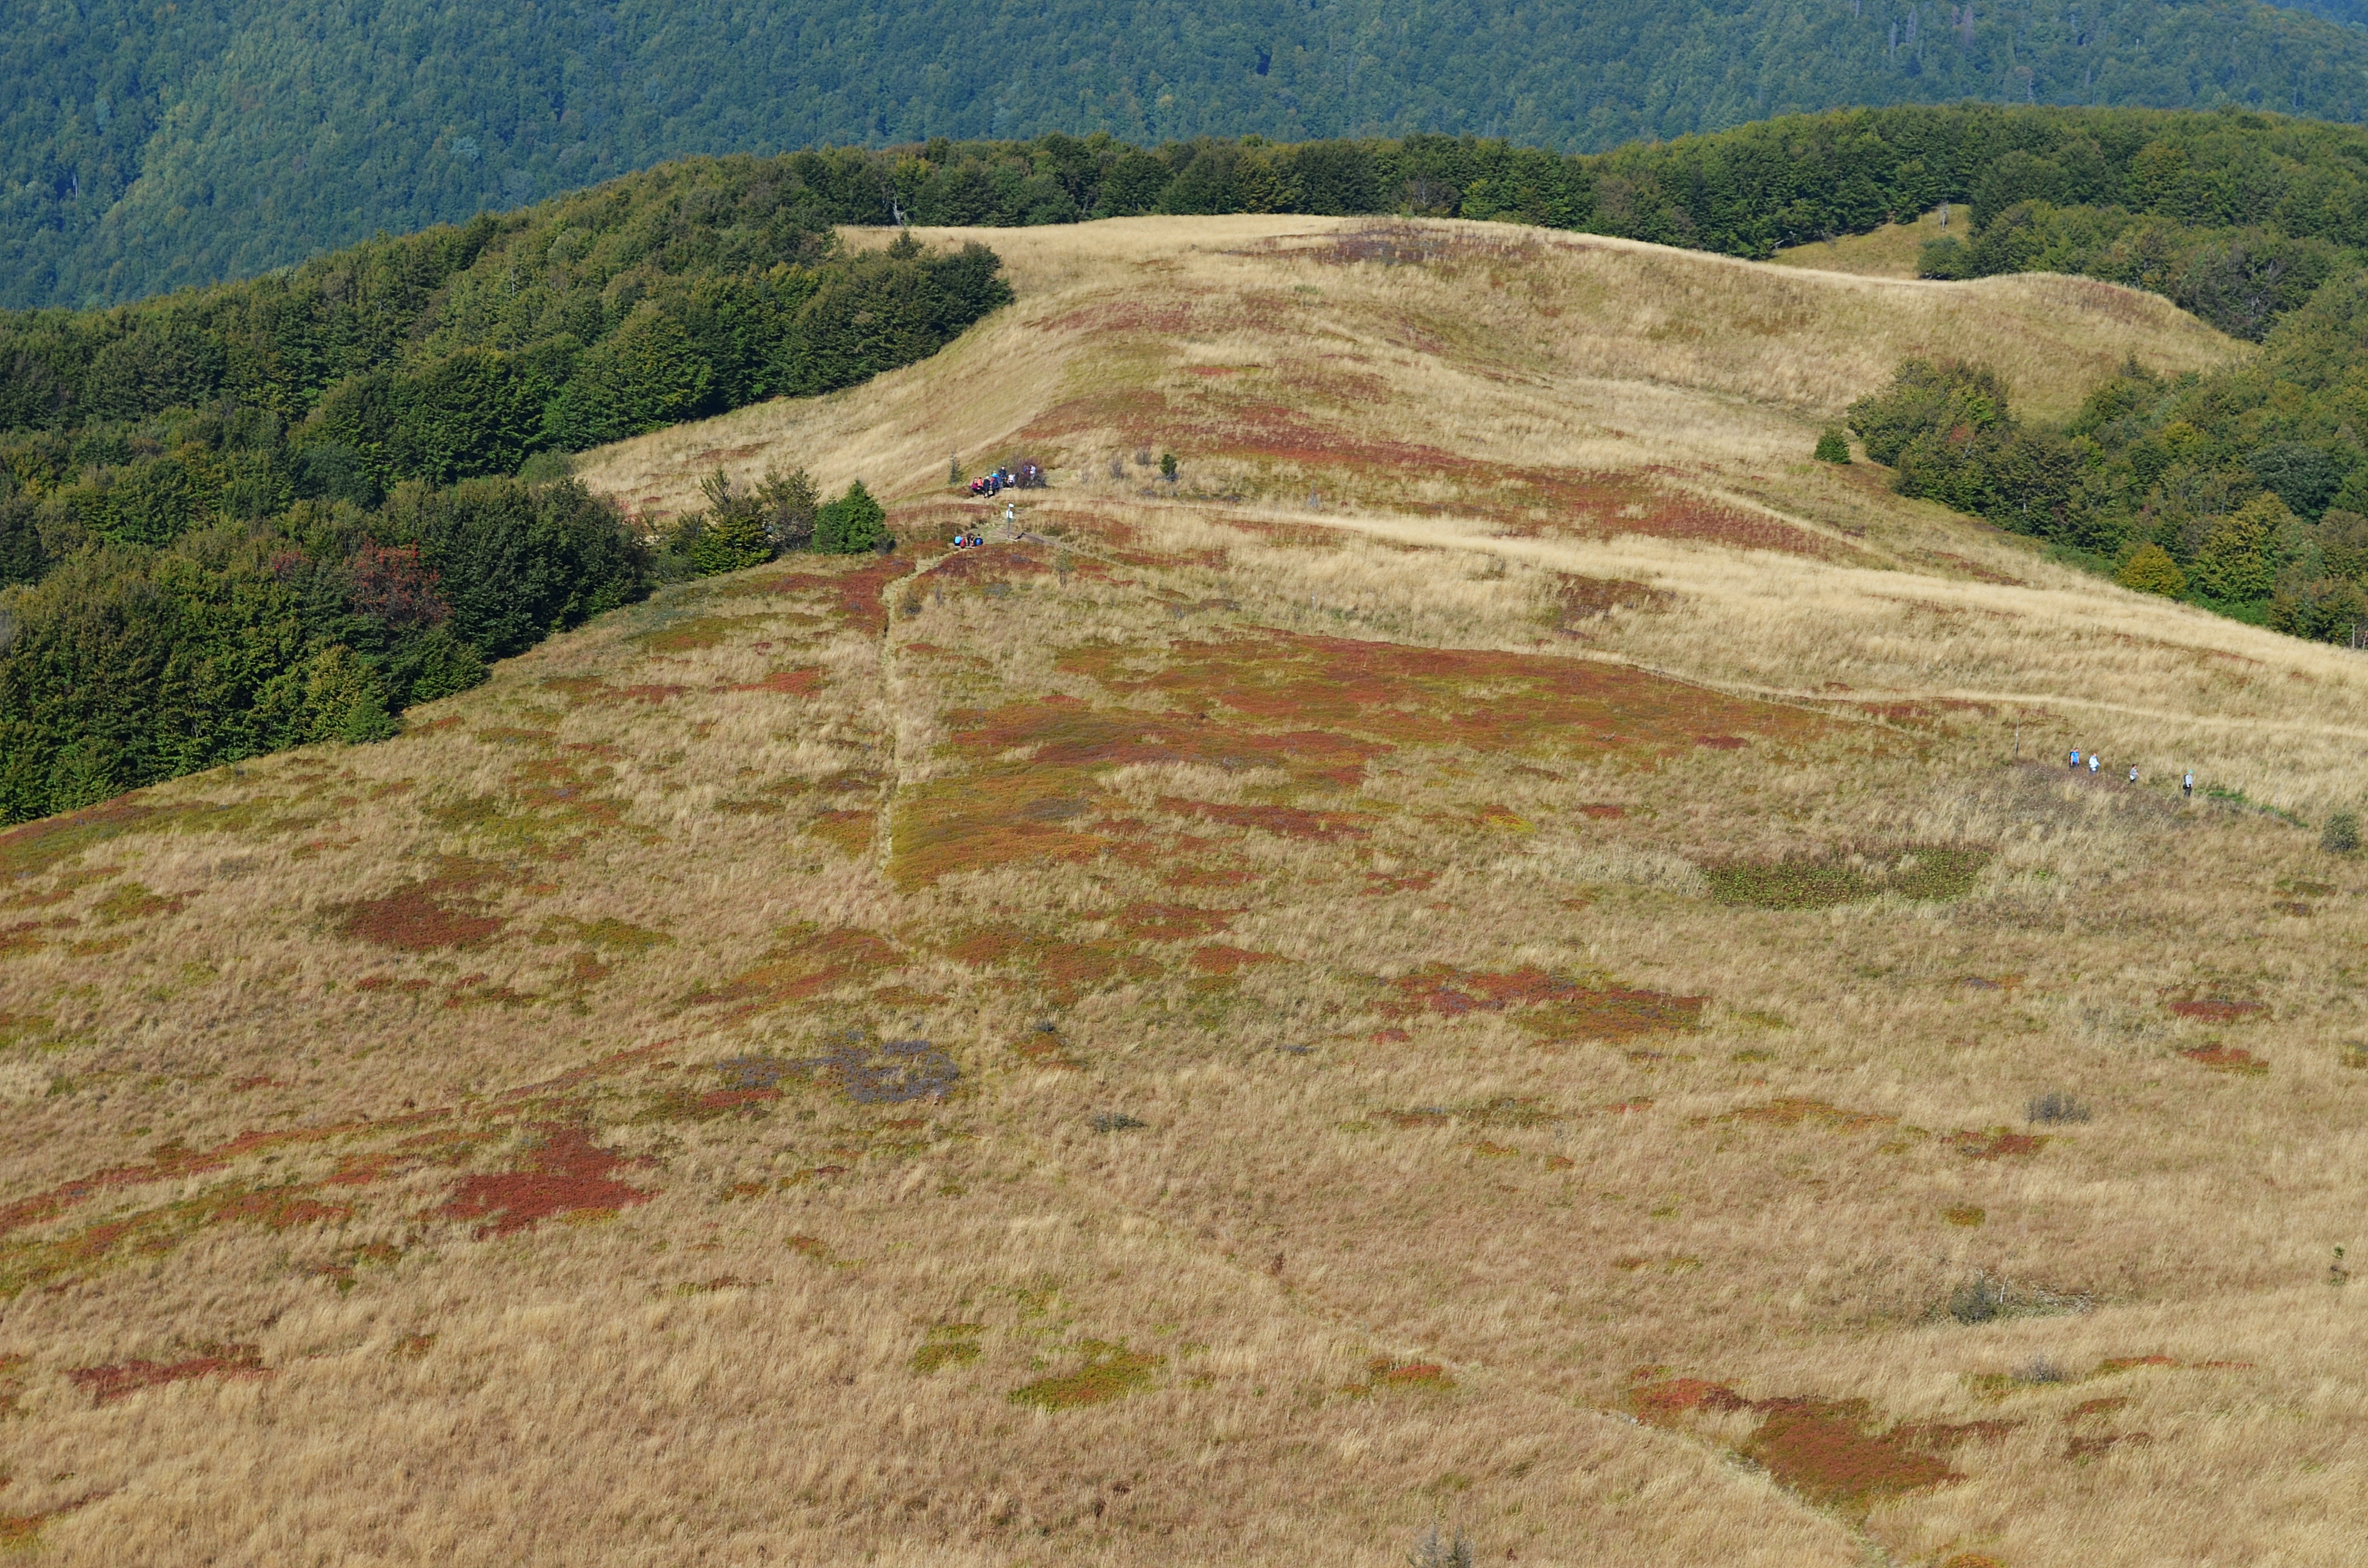
landscape, tree, nature, grass, mountain, sky, trail, hill, view, travel, cliff, walk, green, autumn, holiday, soil, tourism, terrain, ridge, plain, top view, rocks, tour, colors, relaxation, geology, mountains, grassland, vegetation, badlands, poland, plateau, fell, the environment, ecosystem, tundra, mound, steppe, tops, the silence, on the trail, seasons of the year, peace of mind, the path, sunny day, aerial photography, bieszczady, mountainous landforms